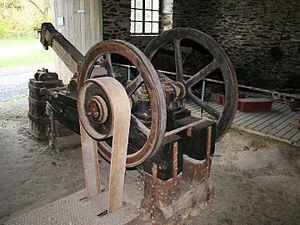
Martinet du domaine du Fourneau Saint-Michel – Musée du Fer et de la metallurgie ancienne de Saint-Hubert (Belgique).
Un martinet est un gros marteau à bascule, longtemps mu par l'énergie hydraulique d'un moulin à eau, et utilisé depuis le Moyen Âge pour des productions industrielles diverses comme la fabrication du papier, du tan, du foulon, du chanvre, le forgeage du fer, le battage du cuivre. Le mot désigne par métonymie le mécanisme qui met en mouvement ce gros marteau, puis le bâtiment où il est installé.